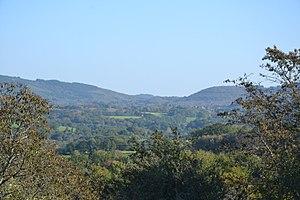
Vue sur le col de la Roche et les monts d'Ambazac depuis Bersac-sur-Rivalier (Haute-Vienne, France).